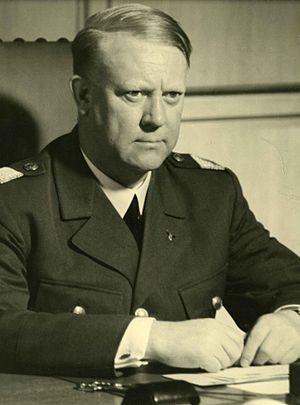
Jens Hundseid est un homme d'État norvégien né le 6 mai 1883 à Vikedal et mort le 2 avril 1965 à Oslo. Il est Premier ministre de son pays entre mars 1932 et mars 1933.